Penhalvean

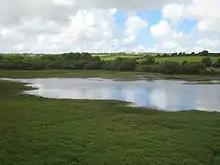
Stithians Reservoir at Penhalvean

Penhalvean is a hamlet in the civil parish of Stithians in Cornwall, England, UK.